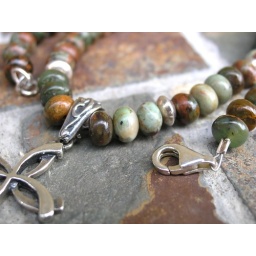
little cross in the forest